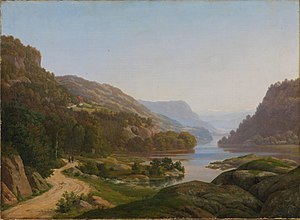
A.W. Boesen
Drammenselven. Olie på lærred ca. 1840. Tilhører Nasjonalgalleriet
August Wilhelm Boesen var en dansk maler.